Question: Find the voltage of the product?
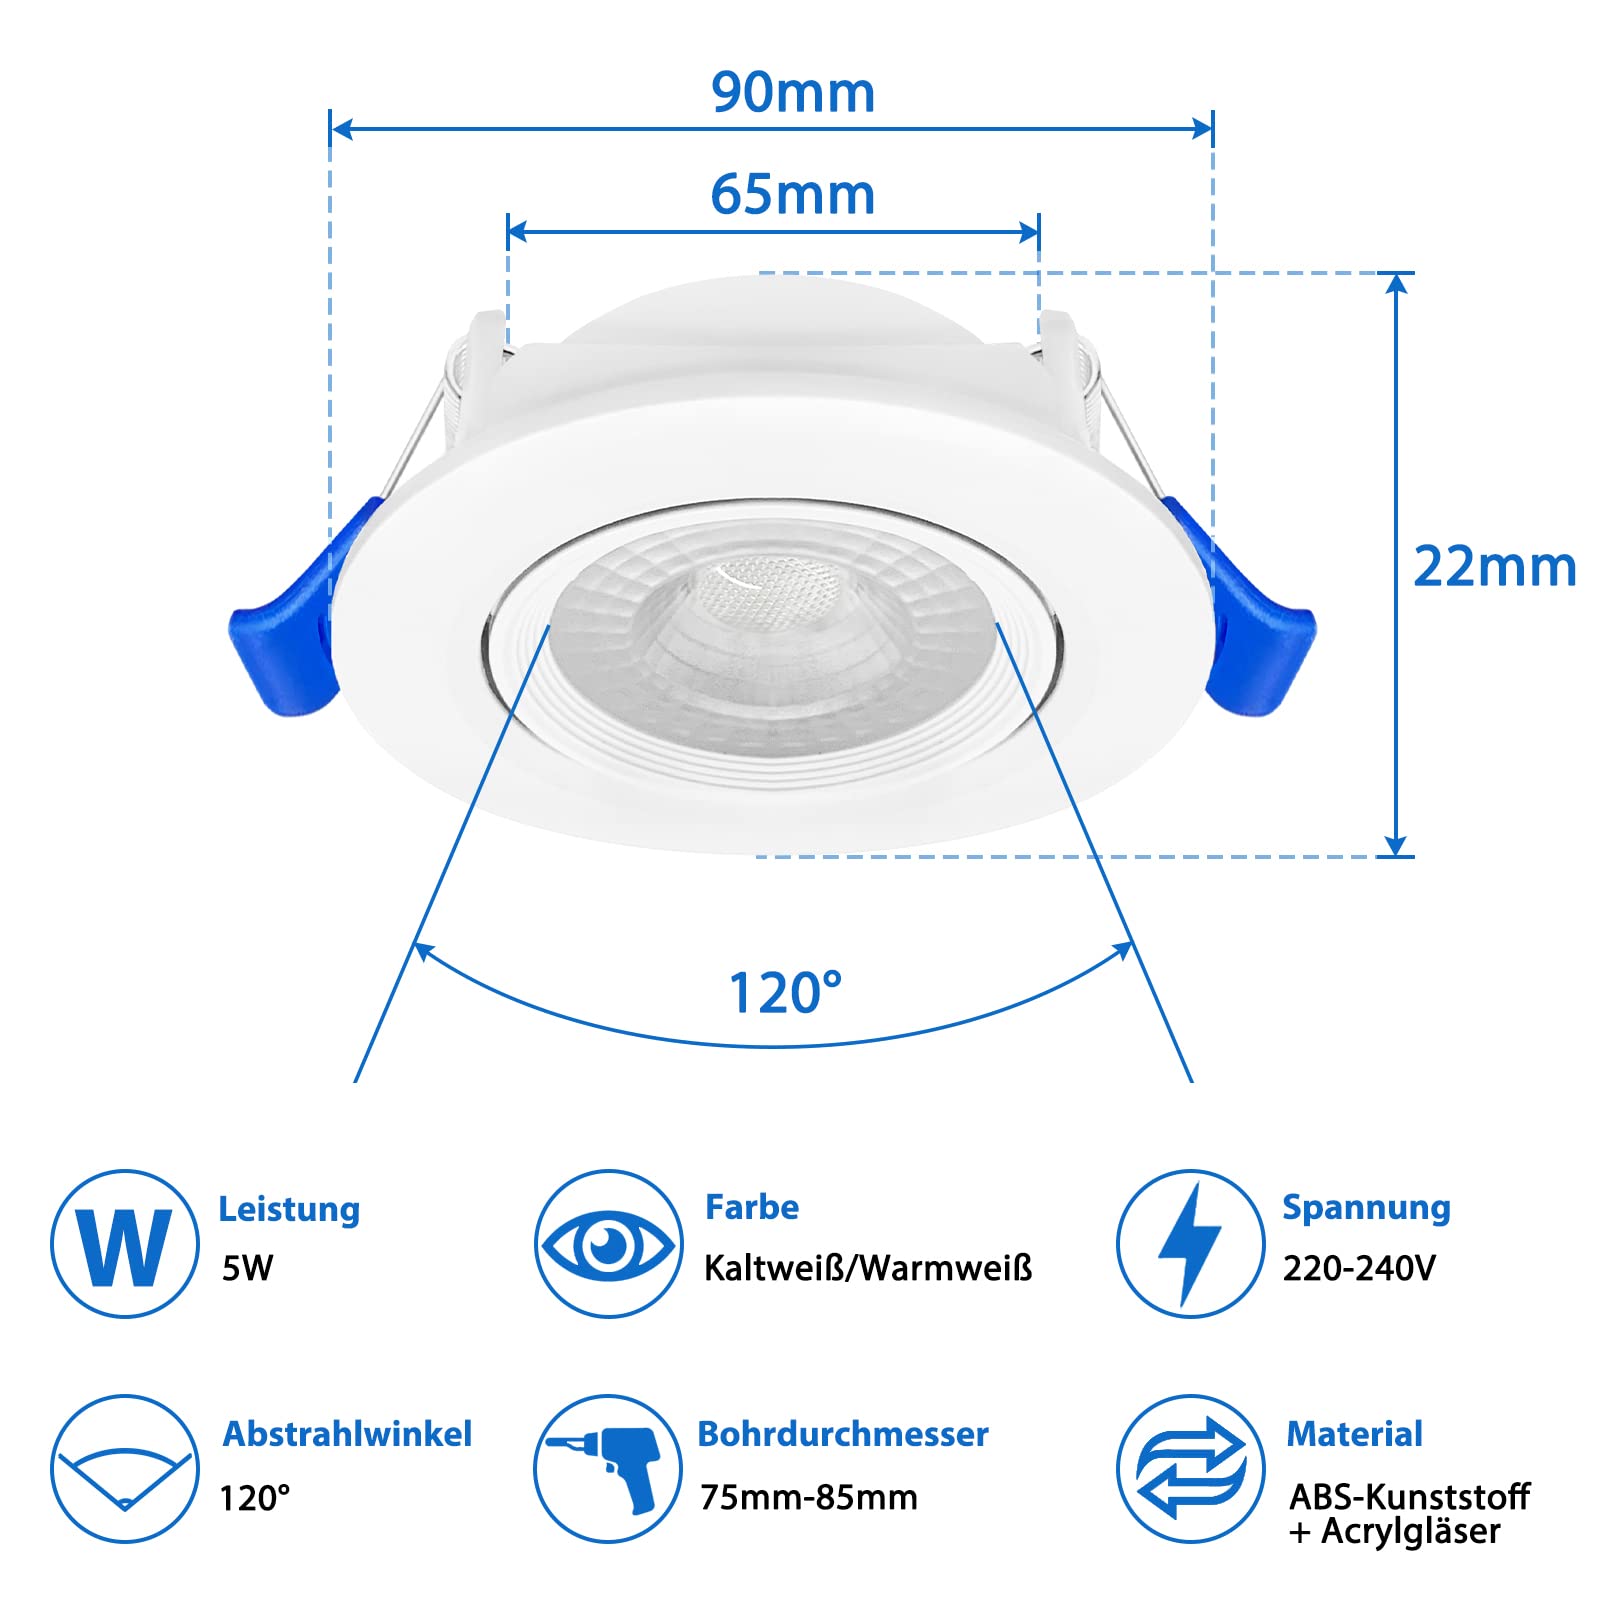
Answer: [220.0, 240.0] volt